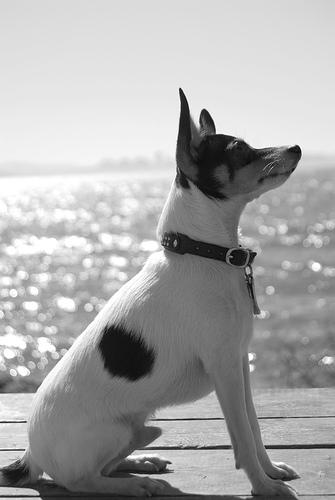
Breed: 237-n000095-toy_terrier